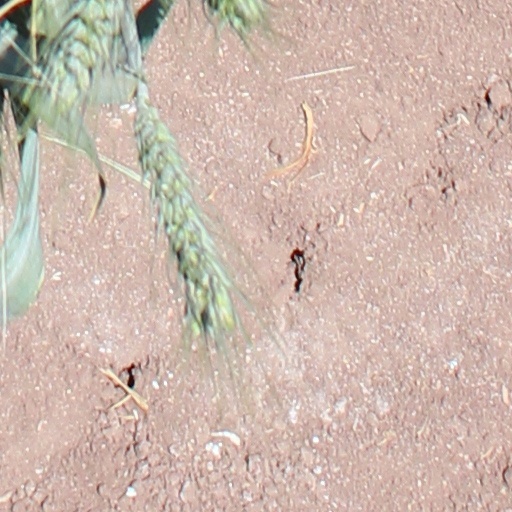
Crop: wheat